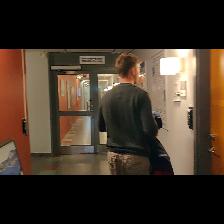
Label: Human